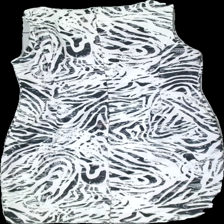
View: back
Type: Dress
Category: Ladies
Brand: H&M
Colors: Black, White, Beige
Material: 100% Polyester
Pattern: Animal print
Cut: C-collar
Size: 46
Season: All
Price range: <50
Recommended usage: Reuse